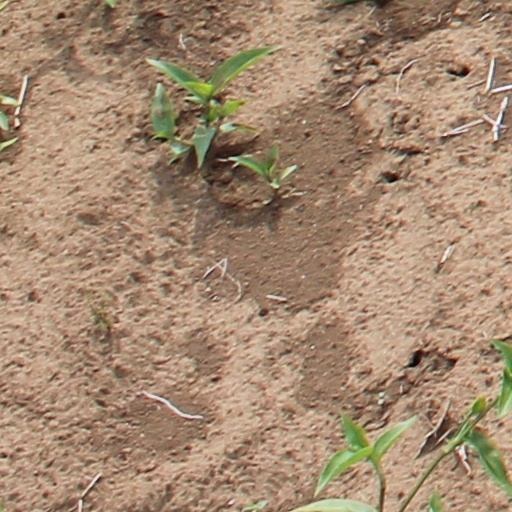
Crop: wheat